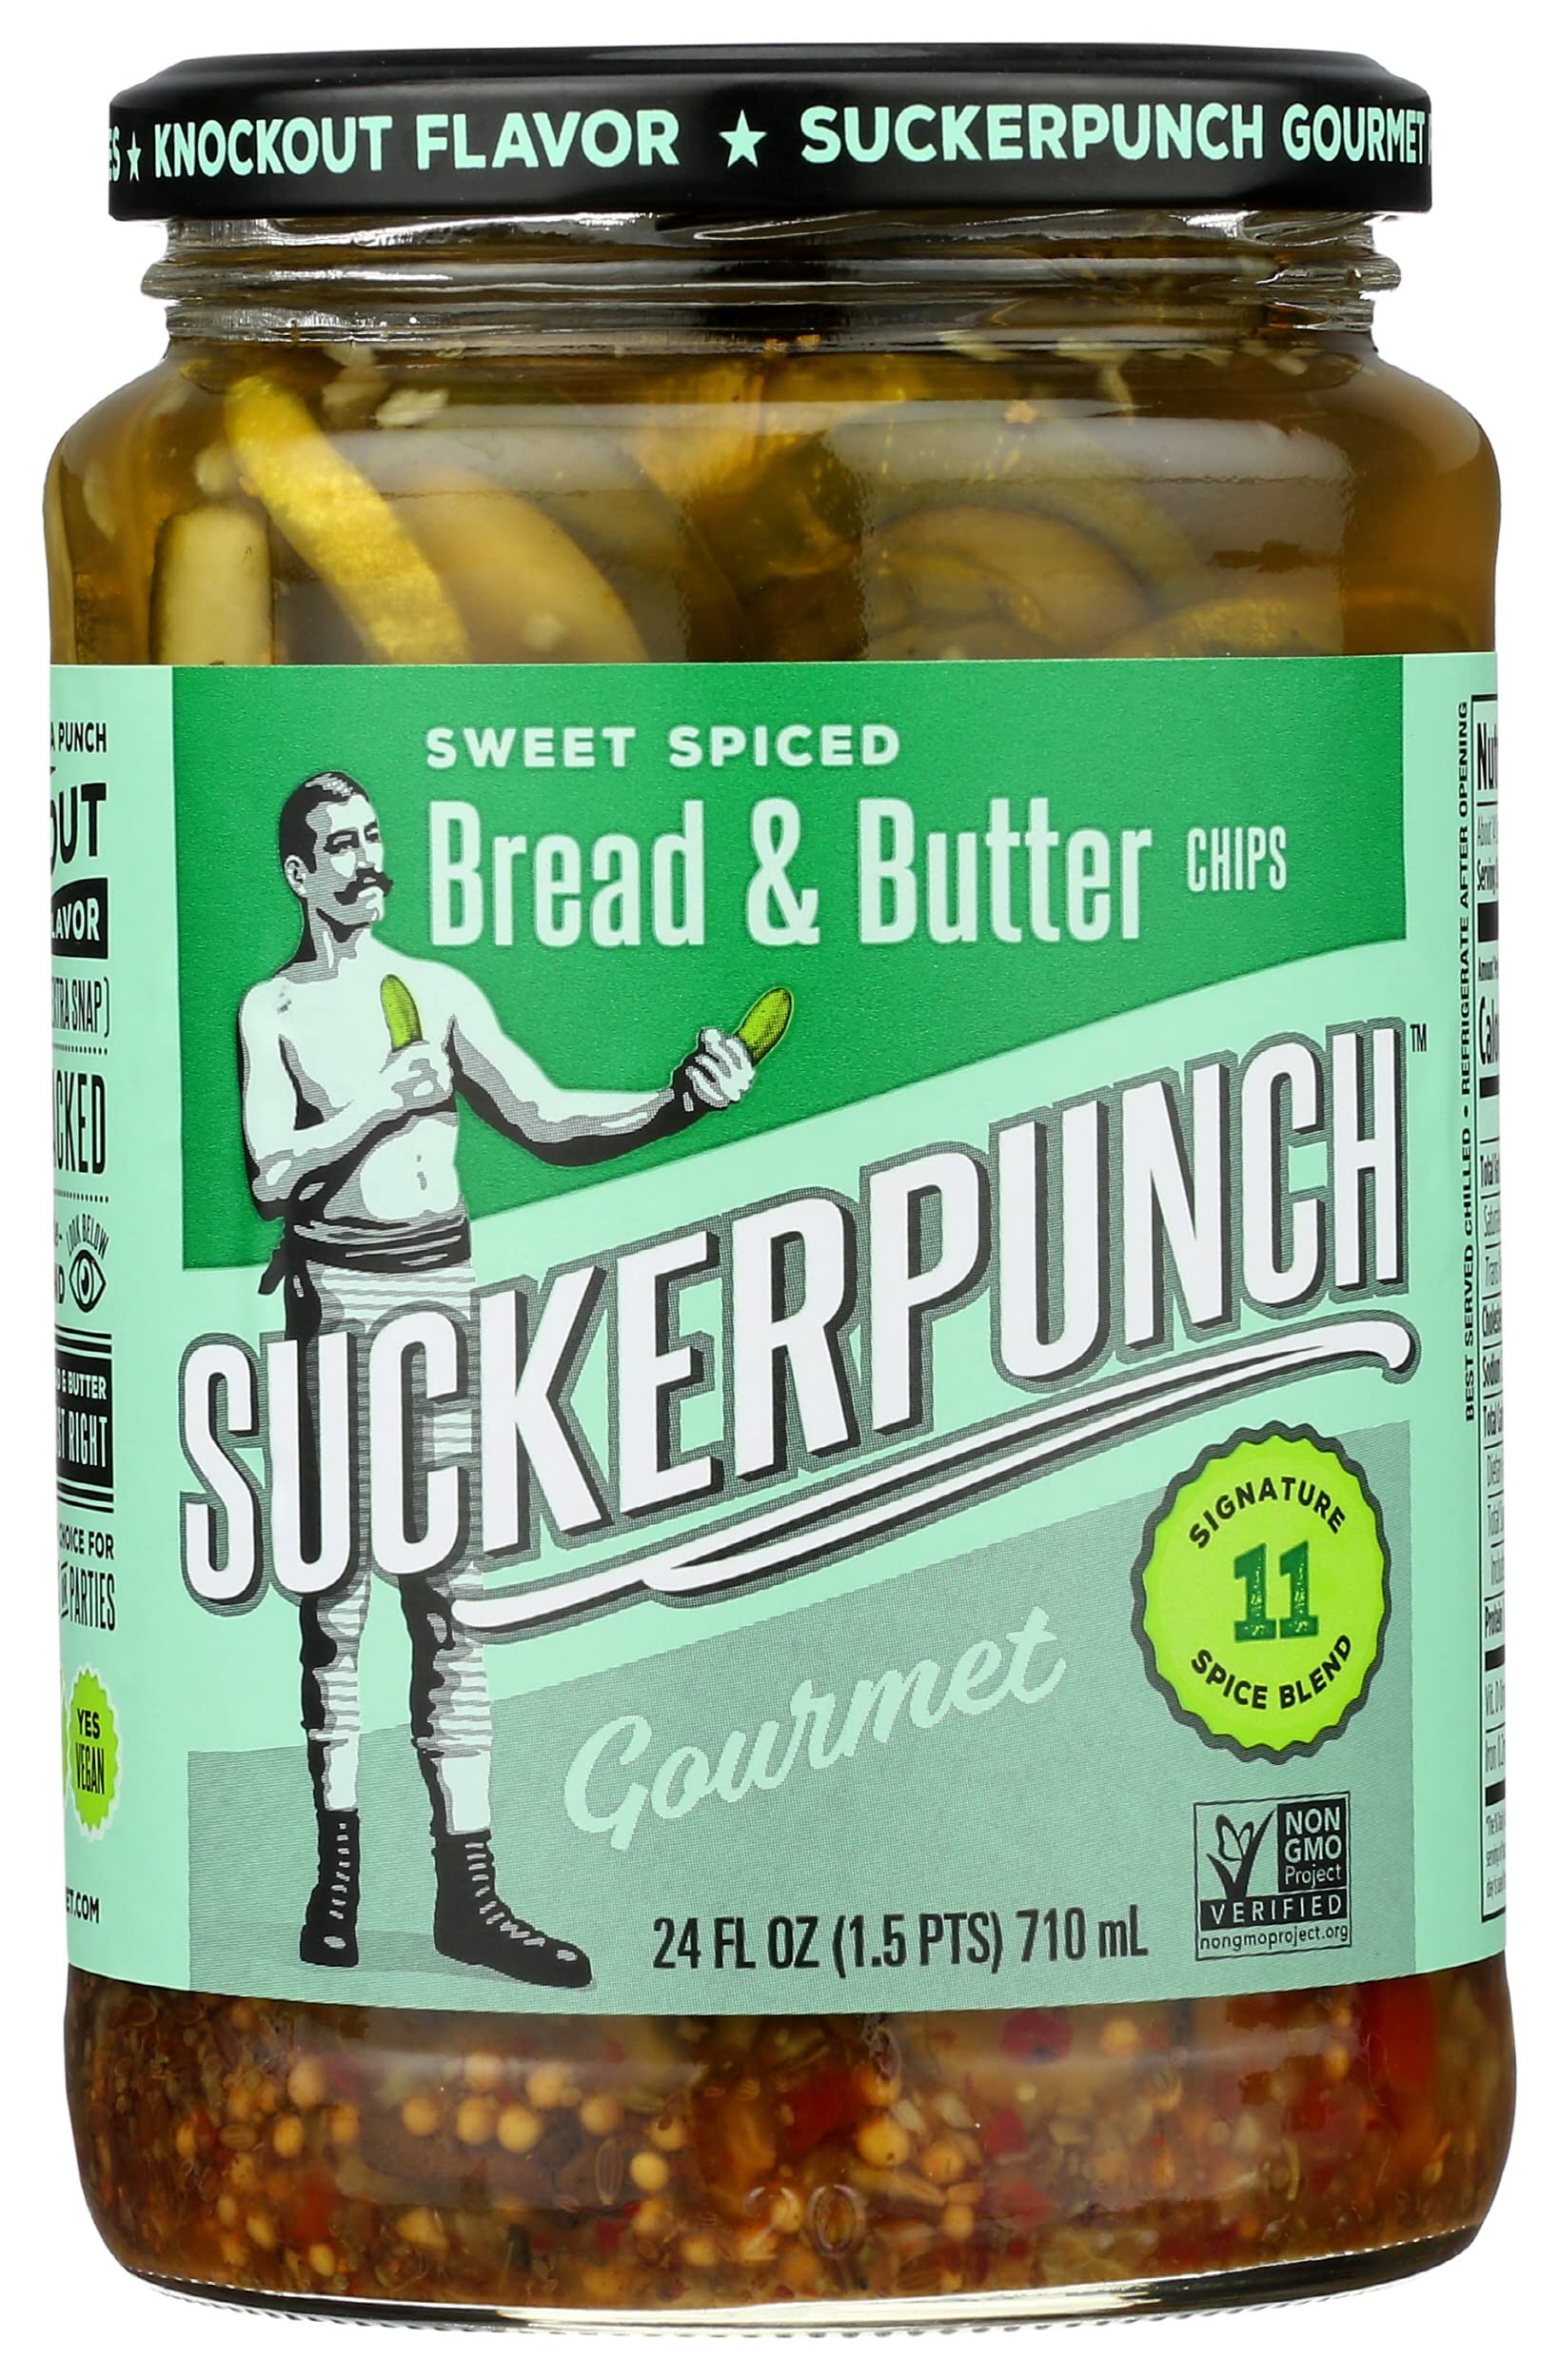
Item Name: Suckerpunch Gourmet Pickle Chips Bread & Butter, 24 Oz (Pack of 6)
Bullet Point: Suckerpunch Gourmet Pickle Chips Bread & Butter, 24 Oz (Pack of 6)
Value: 144.0
Unit: Ounce

Price: 20.685